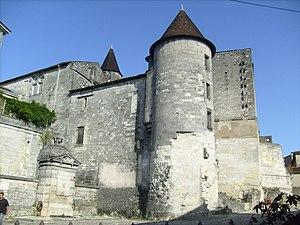
Le château des Valois, lieu de naissance du roi François Ier
La fontaine François Iᵉʳ est située à Cognac en Charente, place de la Fontaine au pied du Château de Cognac.